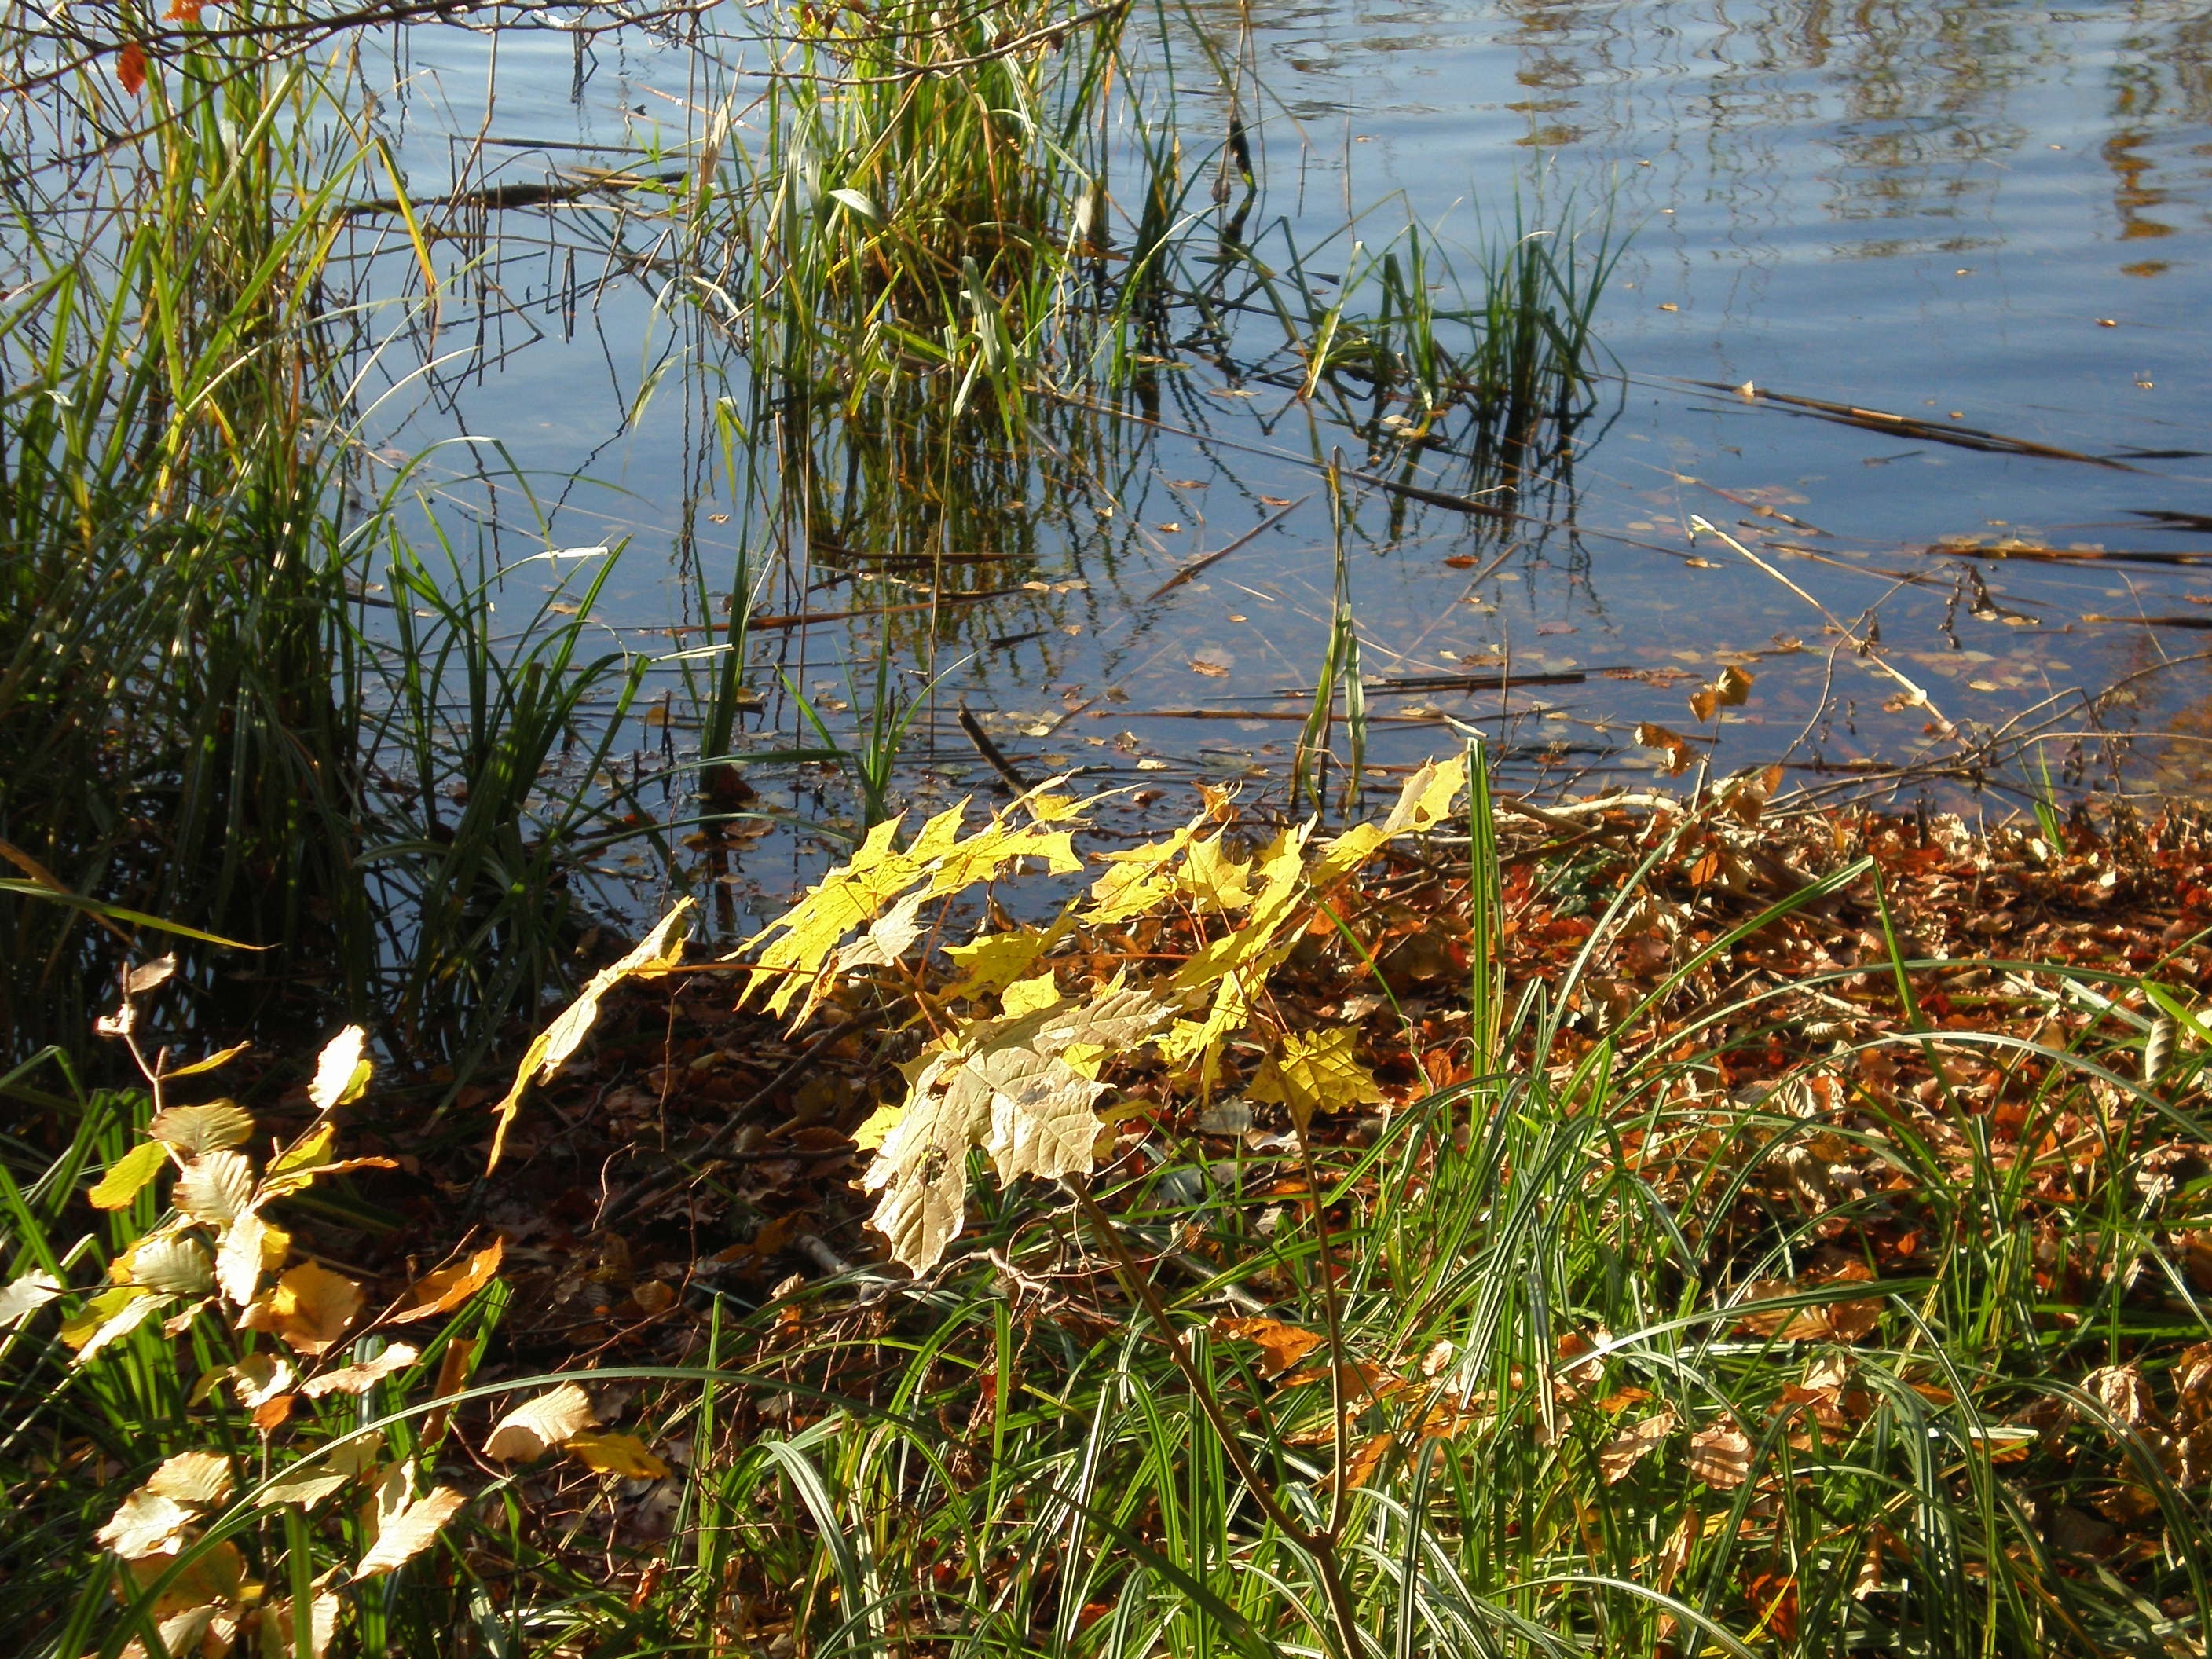
landscape, water, nature, grass, swamp, plant, sunlight, leaf, flower, lake, pond, wildlife, stream, golden, reflection, autumn, botany, garden, flora, season, leaves, bank, vegetation, wetland, woodland, habitat, mood, fall foliage, ecosystem, fish pond, natural environment, grass family